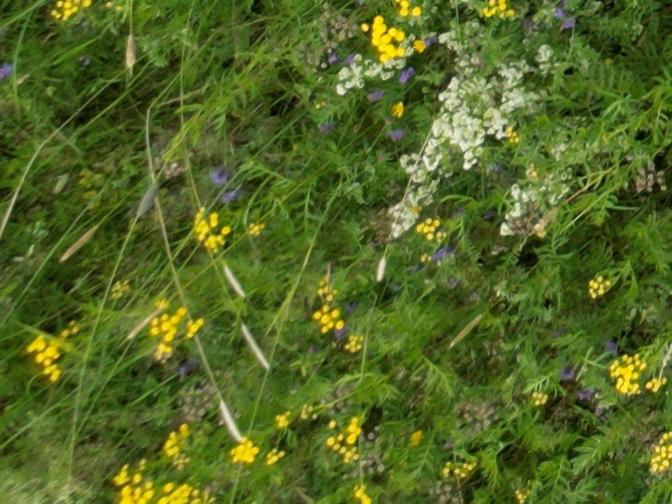
Flowers visible: yarrow flowers,  daisy flowers, yarrow flowers, yarrow flowers,  daisy flowers